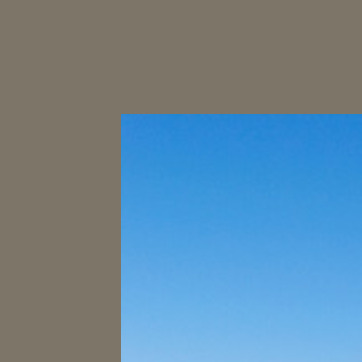
Material: sky